The Maltese Falcon (1941 film)

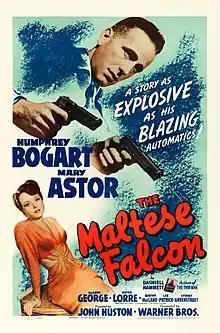
Theatrical release poster

The Maltese Falcon is a 1941 American film noir written and directed by John Huston in his directorial debut. Based on the 1930 novel by Dashiell Hammett, it is a remake of the 1931 film.